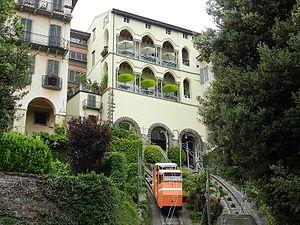
Bergame est une ville italienne, d'environ 122 000 habitants, capitale de la province du même nom, située en Lombardie, région de la plaine du Pô, à environ 50 km au nord-est de Milan.
Le funiculaire de Bergamo Alta est l'un des deux systèmes de funiculaires de la ville de Bergame. Construit en 1887, il relie la ville basse à la ville haute, ceinte des murs vénitiens.